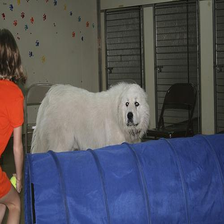
Species: dog
Breed: great pyrenees